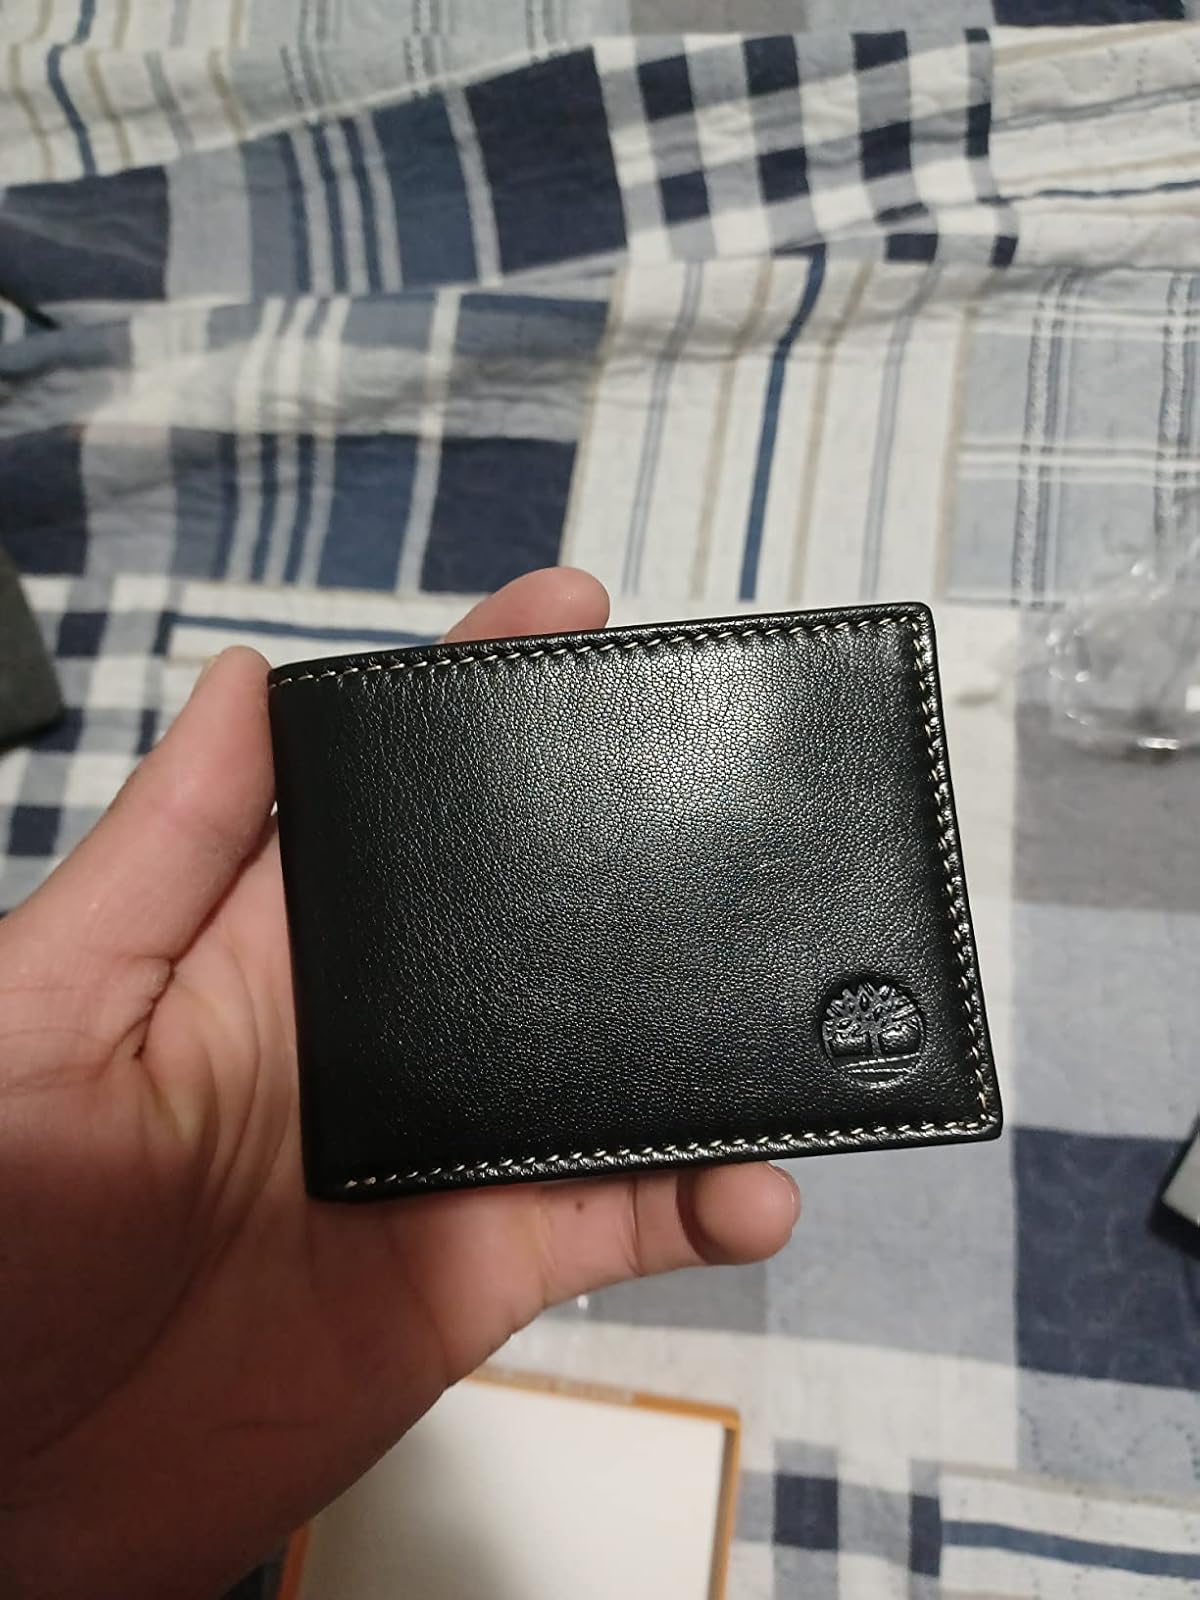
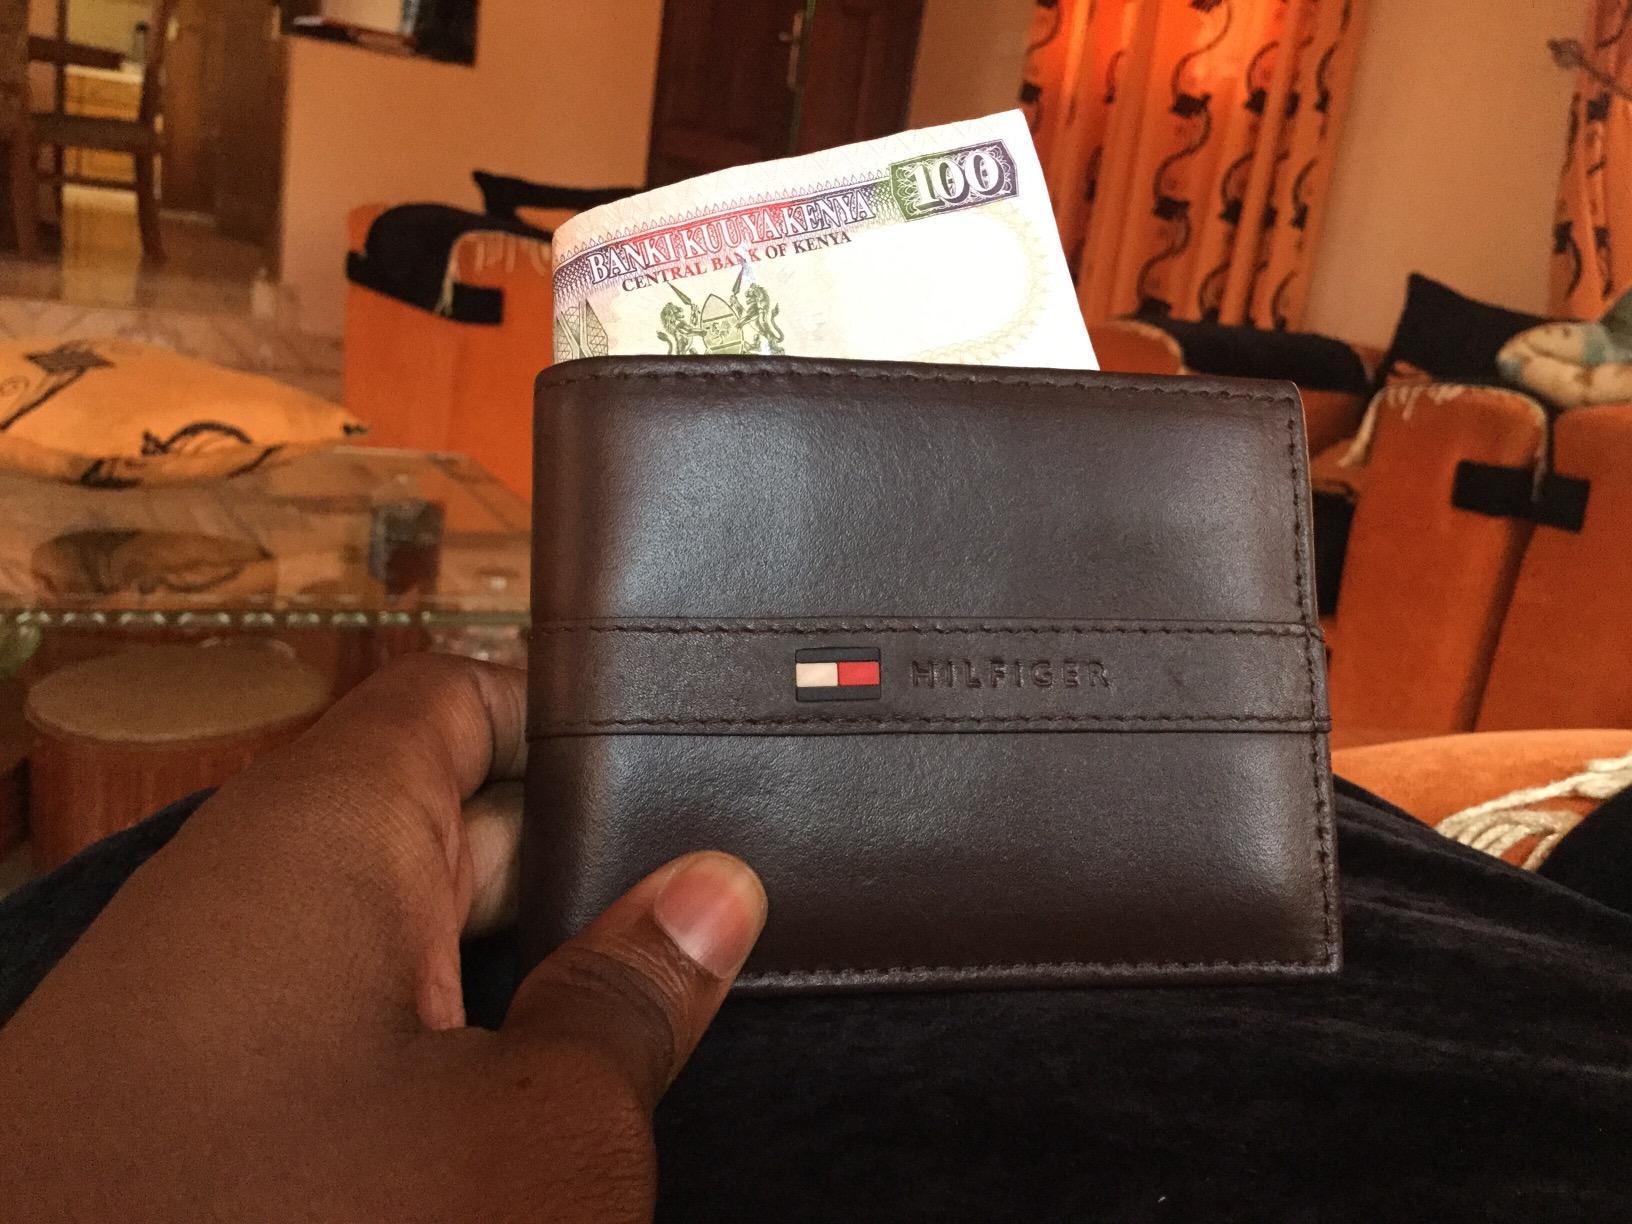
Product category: accessories_wallet
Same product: no